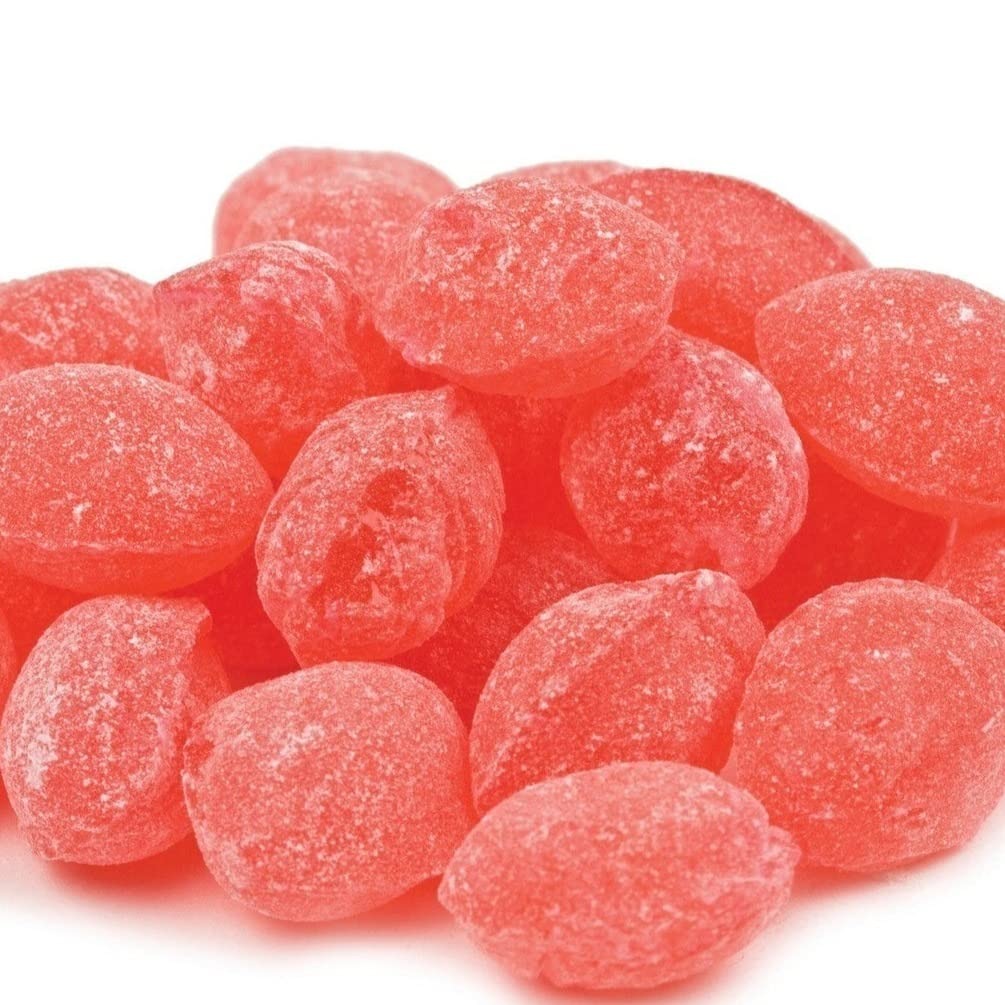
Item Name: Claey's Sanded Drops Bulk Bags (Clove, 2lb Bulk Bag)
Bullet Point 1: Claey's Old Fashioned Hard Candy are naturally flavored sanded hard candy. Can't decide which flavor among all the choices of hard candies?, try them all! Claey's has produced these old fashioned hard candies since the early 1900's and has mastered the science of producing a smooth flavorful hard candy that will never go out of style. Available in 14 Flavors in a 2 Lb size option.
Bullet Point 2: 100% Natural Flavors
Bullet Point 3: Fat Free
Bullet Point 4: Made in the USA
Bullet Point 5: Ingredients: Sugar, corn syrup, citric acid, artificial and natural flavors, color added: red 40, red 3, yellow 5, blue 1.
Bullet Point 6: Flavors Include, Anise, Wild Cherry, Licorice, Watermelon, Root Beer, Green Apple Drops, Peppermint, Ginger, and Raspberry
Product Description: Claey's Old Fashioned Hard Candy are naturally flavored sanded hard candy. Can't decide which flavor among all the choices of hard candies?, try them all! Claey's has produced these old fashioned hard candies since the early 1900's and has mastered the science of producing a smooth flavorful hard candy that will never go out of style. Available in 14 Flavors in a 2 Lb size option.
Value: 1.0
Unit: Count

Price: 23.91